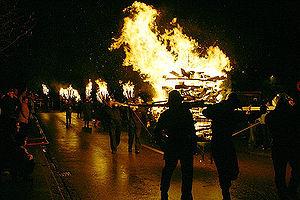
Défilé au flambeaux du Chienbäse à Liestal